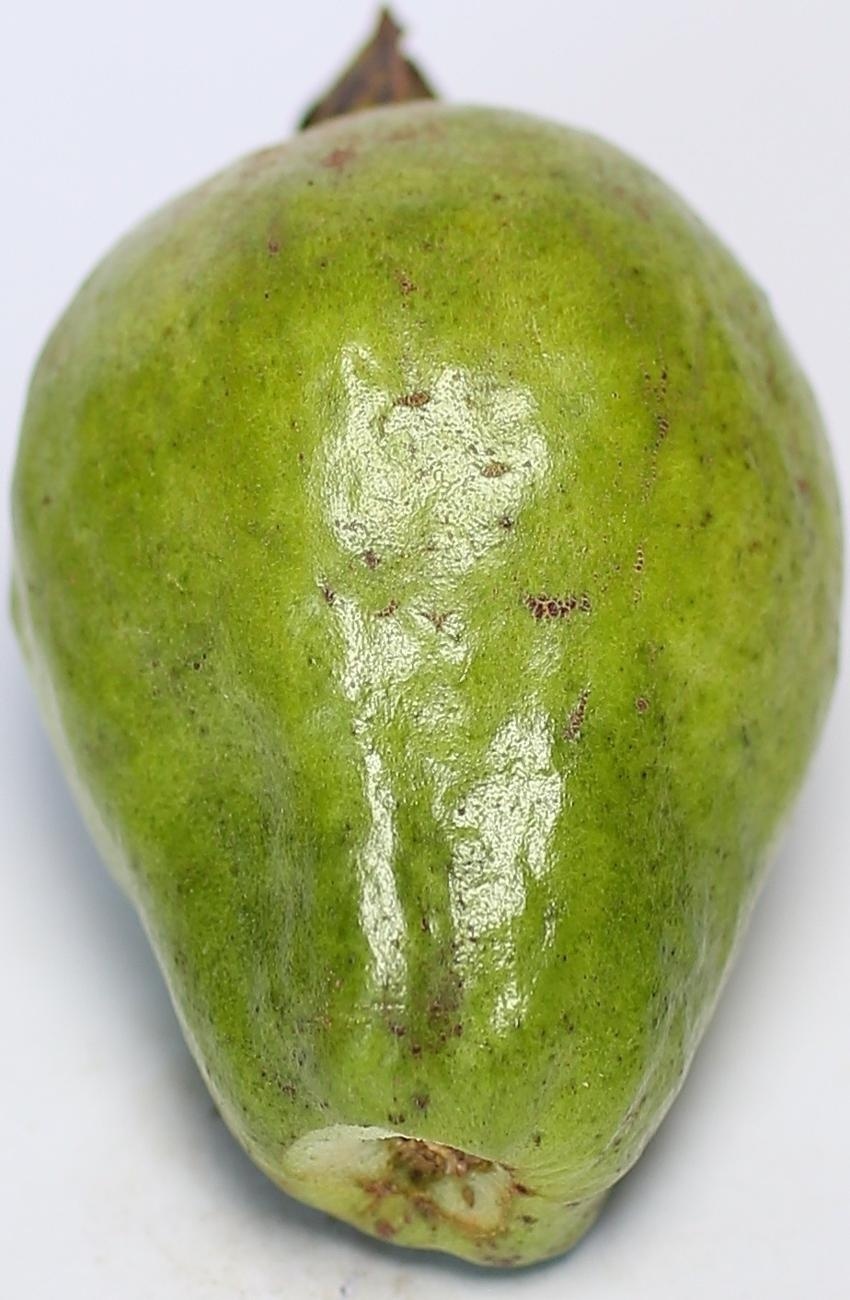
Maturity: green
Variety: local-sindhi